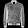
Label: Coat